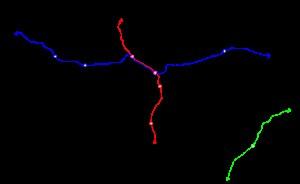
Les principales infrastructures de transport dans le département de l'Orne sont routières et ferroviaires.
L'Orne est un département français de la région Normandie, ainsi appelé depuis 1790 du nom du fleuve qui y prend sa source puis le traverse. L'Insee et la Poste lui attribuent le code 61.